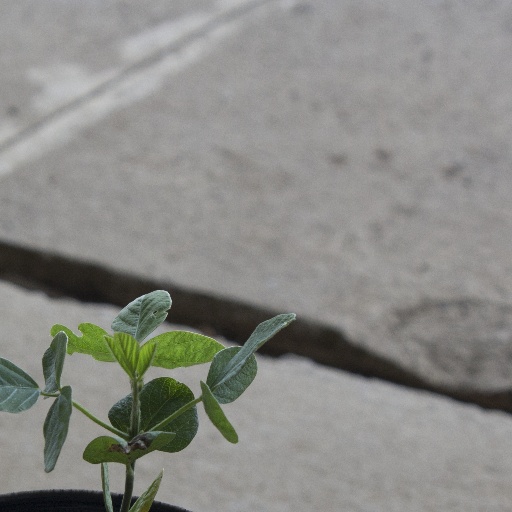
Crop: soybean